Mighty Taco

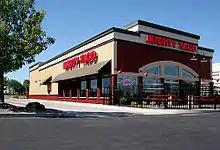
A Mighty Taco in Cheektowaga

The first Mighty Taco opened at 1247 Hertel Avenue in Buffalo, on August 31, 1973. There were four owners: Dan Scepkowski, Andy Gerovac, Ken Koczur and Bruce Robertson. Dan Scepkowski is the current owner of the company, having bought out the other founders. As of December 2021, Mighty Taco had 19 locations throughout the Western New York region.